Hubert Menten

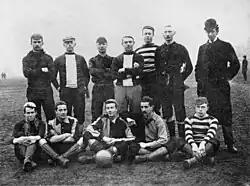
Menten (standing, fourth from left) with the unofficial Dutch national team in their first match against Felixstowe in 1894.

Hubert Menten was born on 12 September 1873 in the Dutch East Indies, in the Indonesian archipelago of Bangka-Belitung on the island of Sumatra.